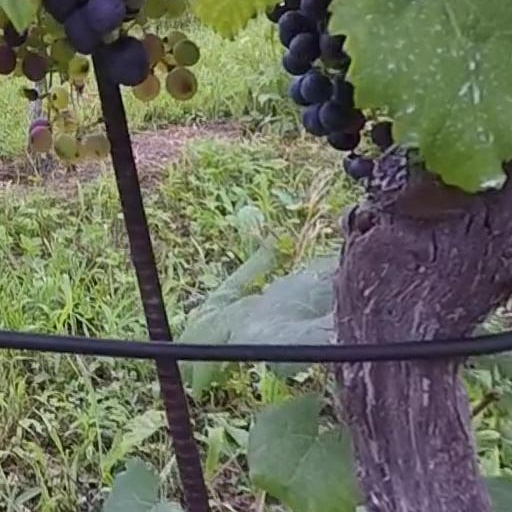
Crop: grape